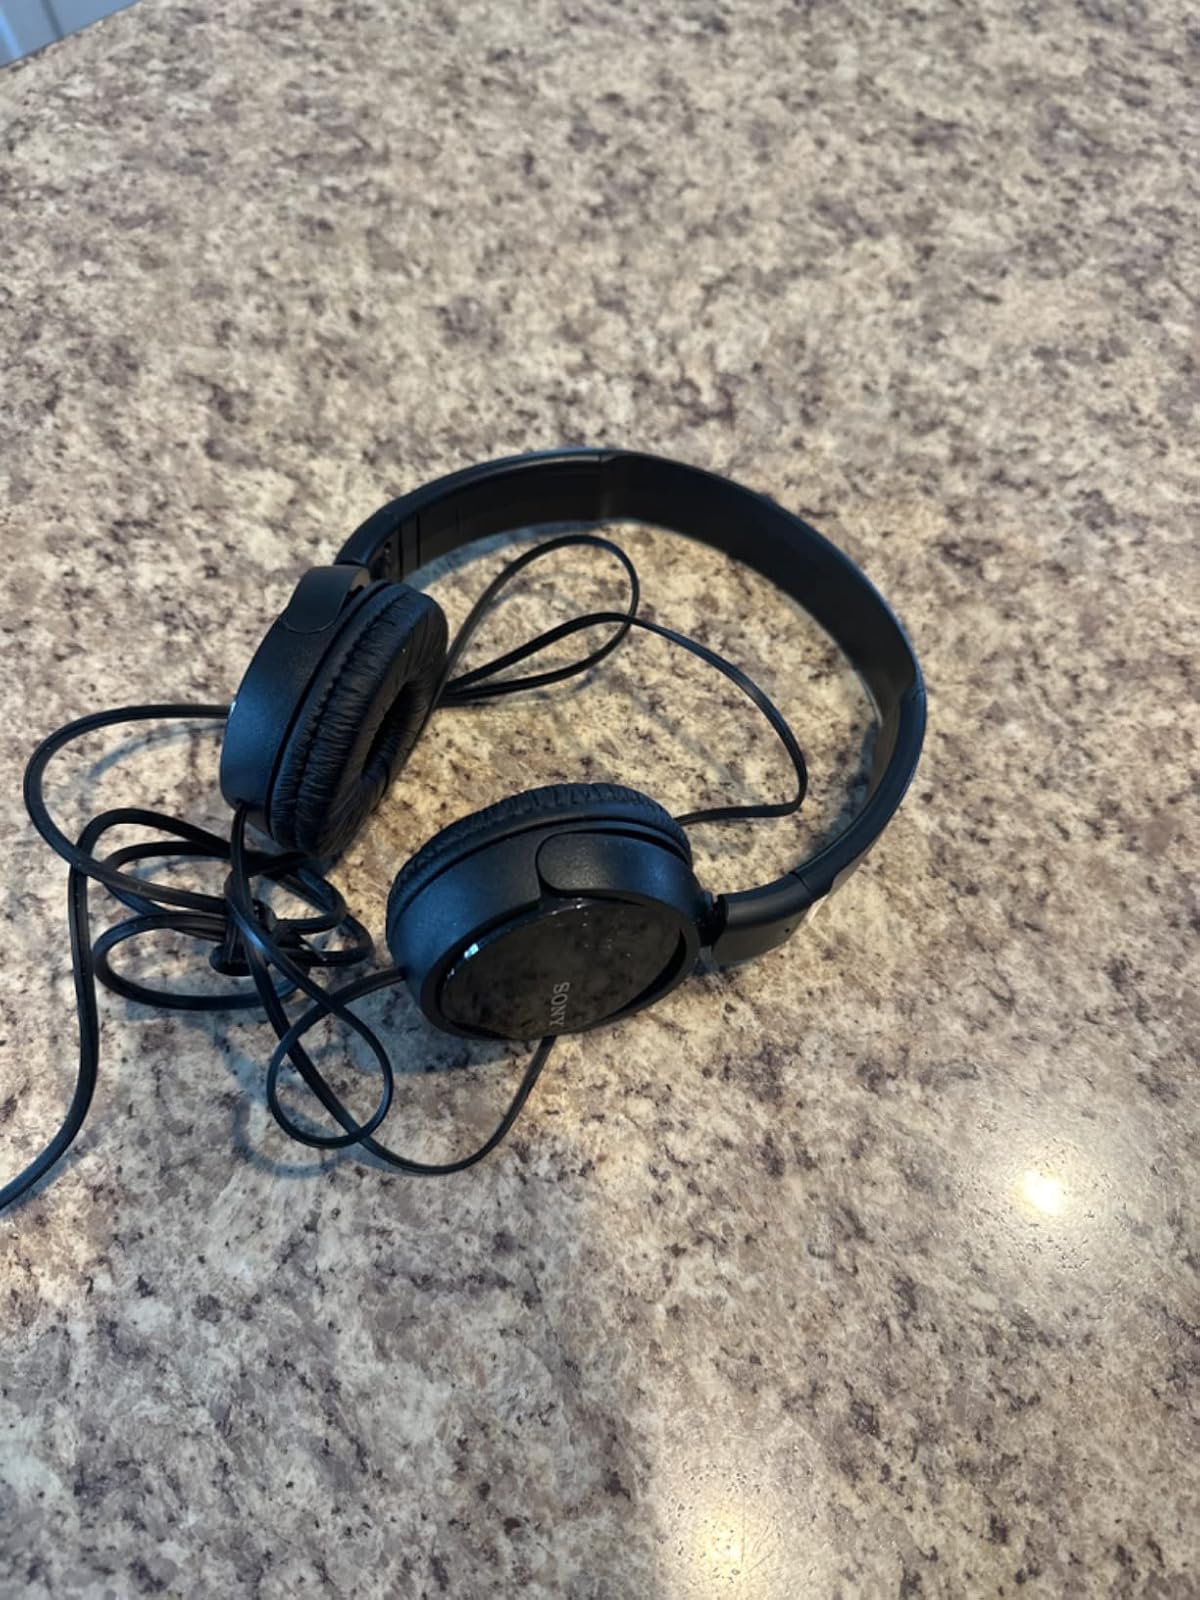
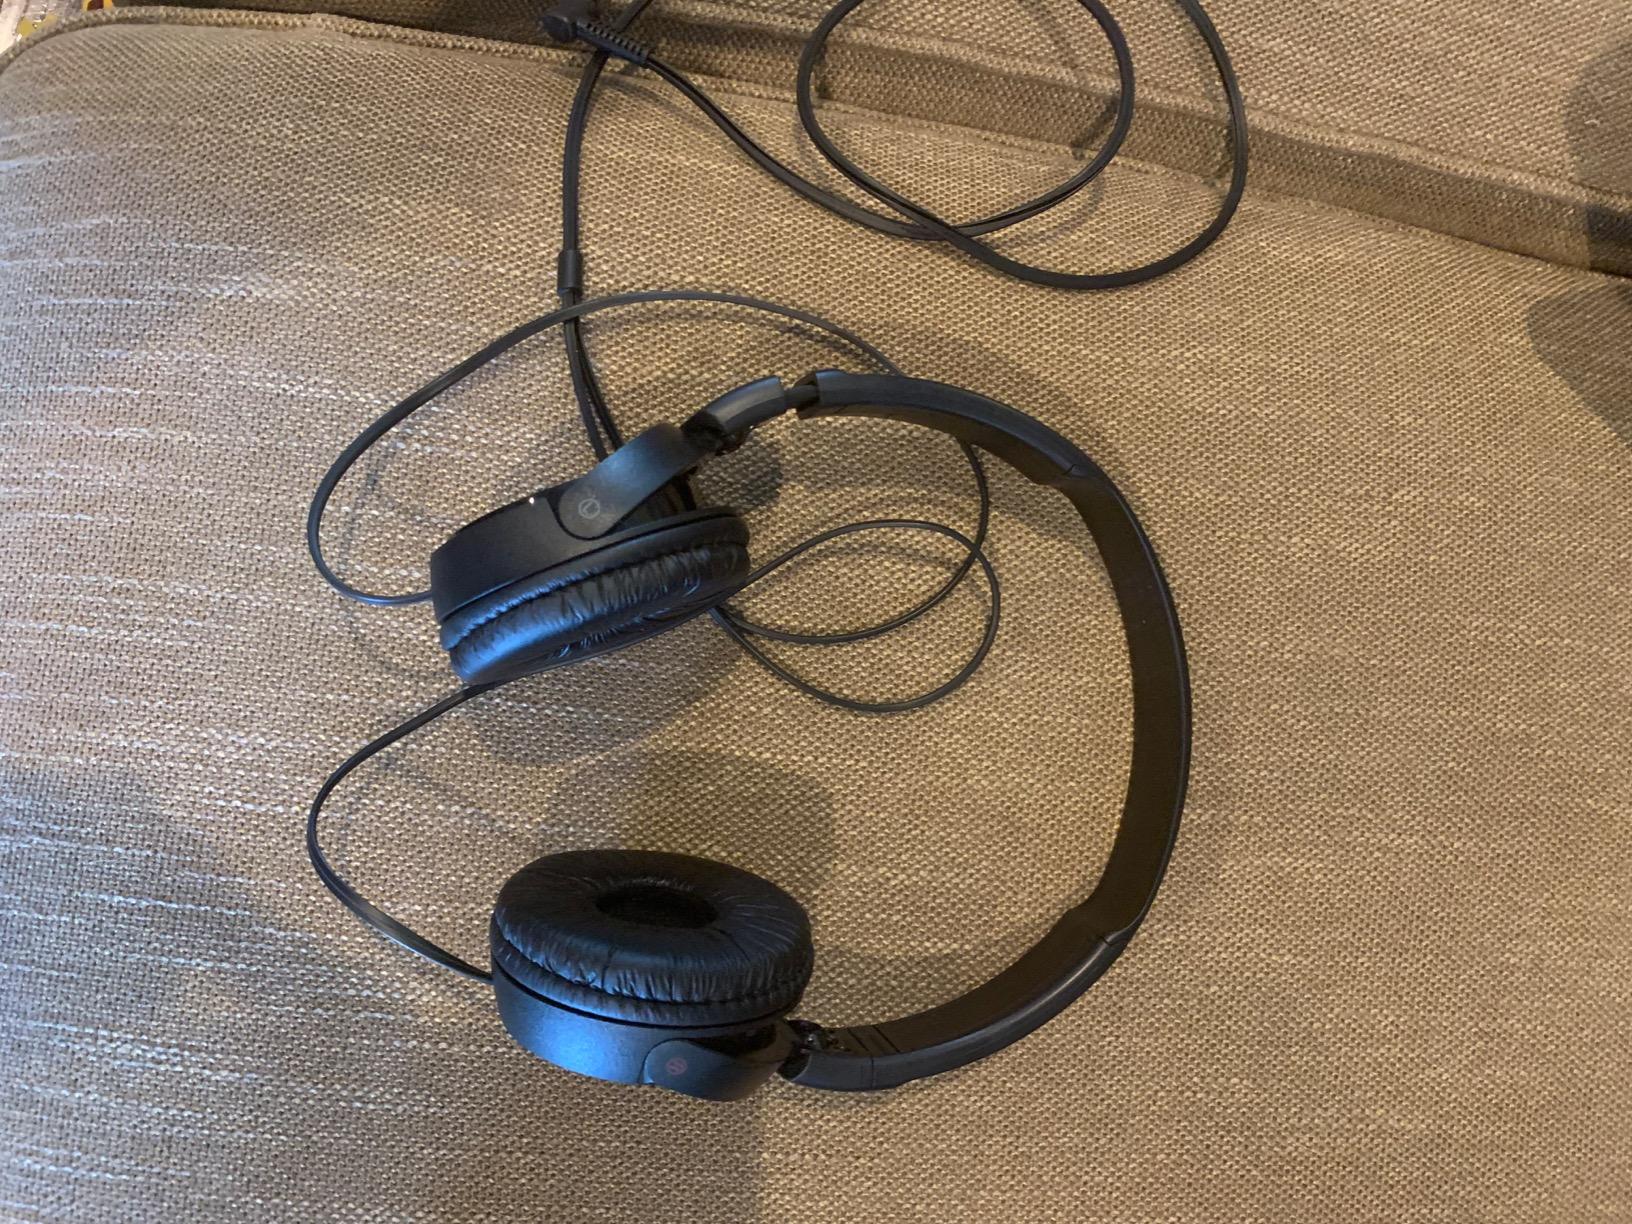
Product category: headphones
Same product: yes